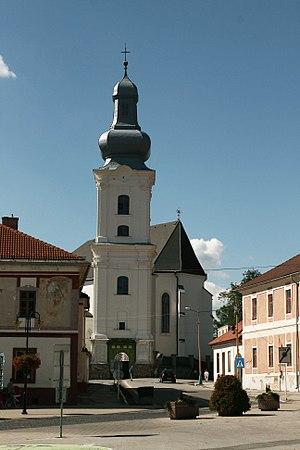
Cathédrale Notre-Dame-de-l'Assomption du 14e siècle à Rožňava, Slovaquie.